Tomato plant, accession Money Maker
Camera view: bottom (45 deg); turntable rotation: 270 degrees
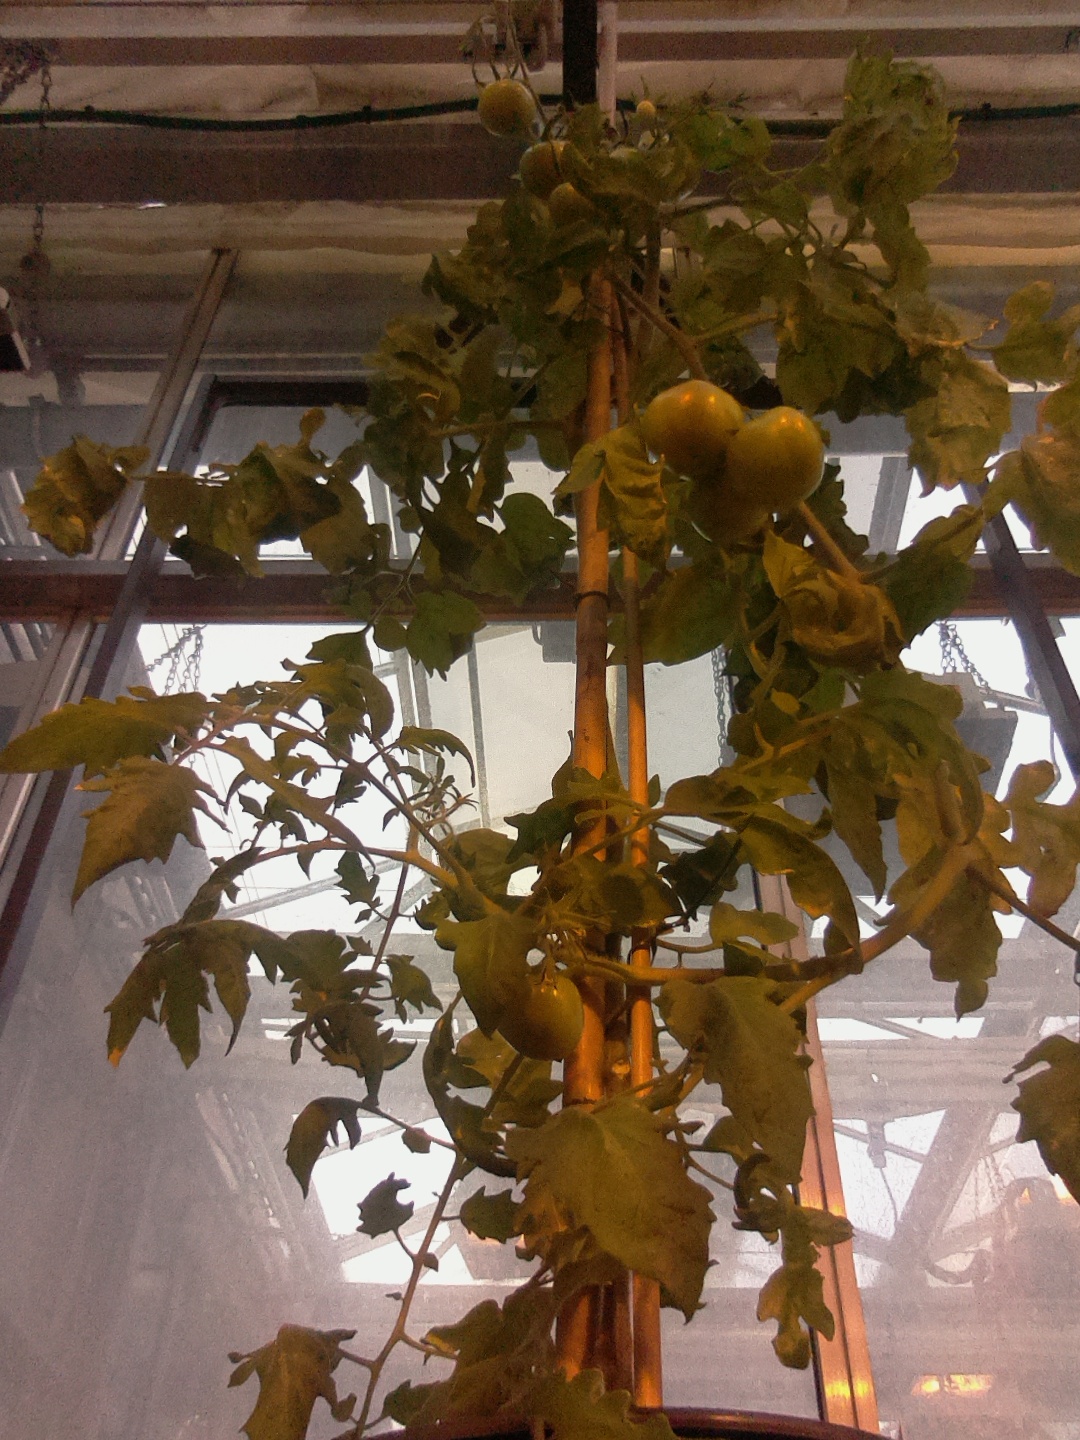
BBCH growth stage 77: 70%-80% of final fruit size